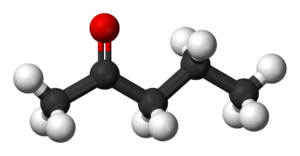
Le pentan-2-one est un composé chimique de la famille des cétones. Sa formule semi-développée est CH3-CO-CH2-CH2-CH3 Il se présente sous la forme d'un liquide incolore et son odeur est comparable à celle de l'acétone. C'est un isomère du pentan-3-one et du 3-méthylbutan-2-one. Il est comparable à la butanone, mais sa solubilité est moindre et son prix est plus élevé. Il se trouve entre autres dans les feuilles de tabac.